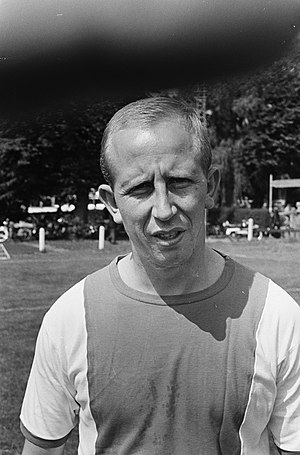
Henk Groot
Henk Groot er en tidligere hollandsk fodboldspiller, der spillede som angriber. Han repræsenterede på klubplan AFC Ajax og Feyenoord i hjemlandet, som han begge vandt både det hollandske mesterskab og pokalturneringen med. To gange, i 1960 og 1961 blev han topscorer i den hollandske liga.